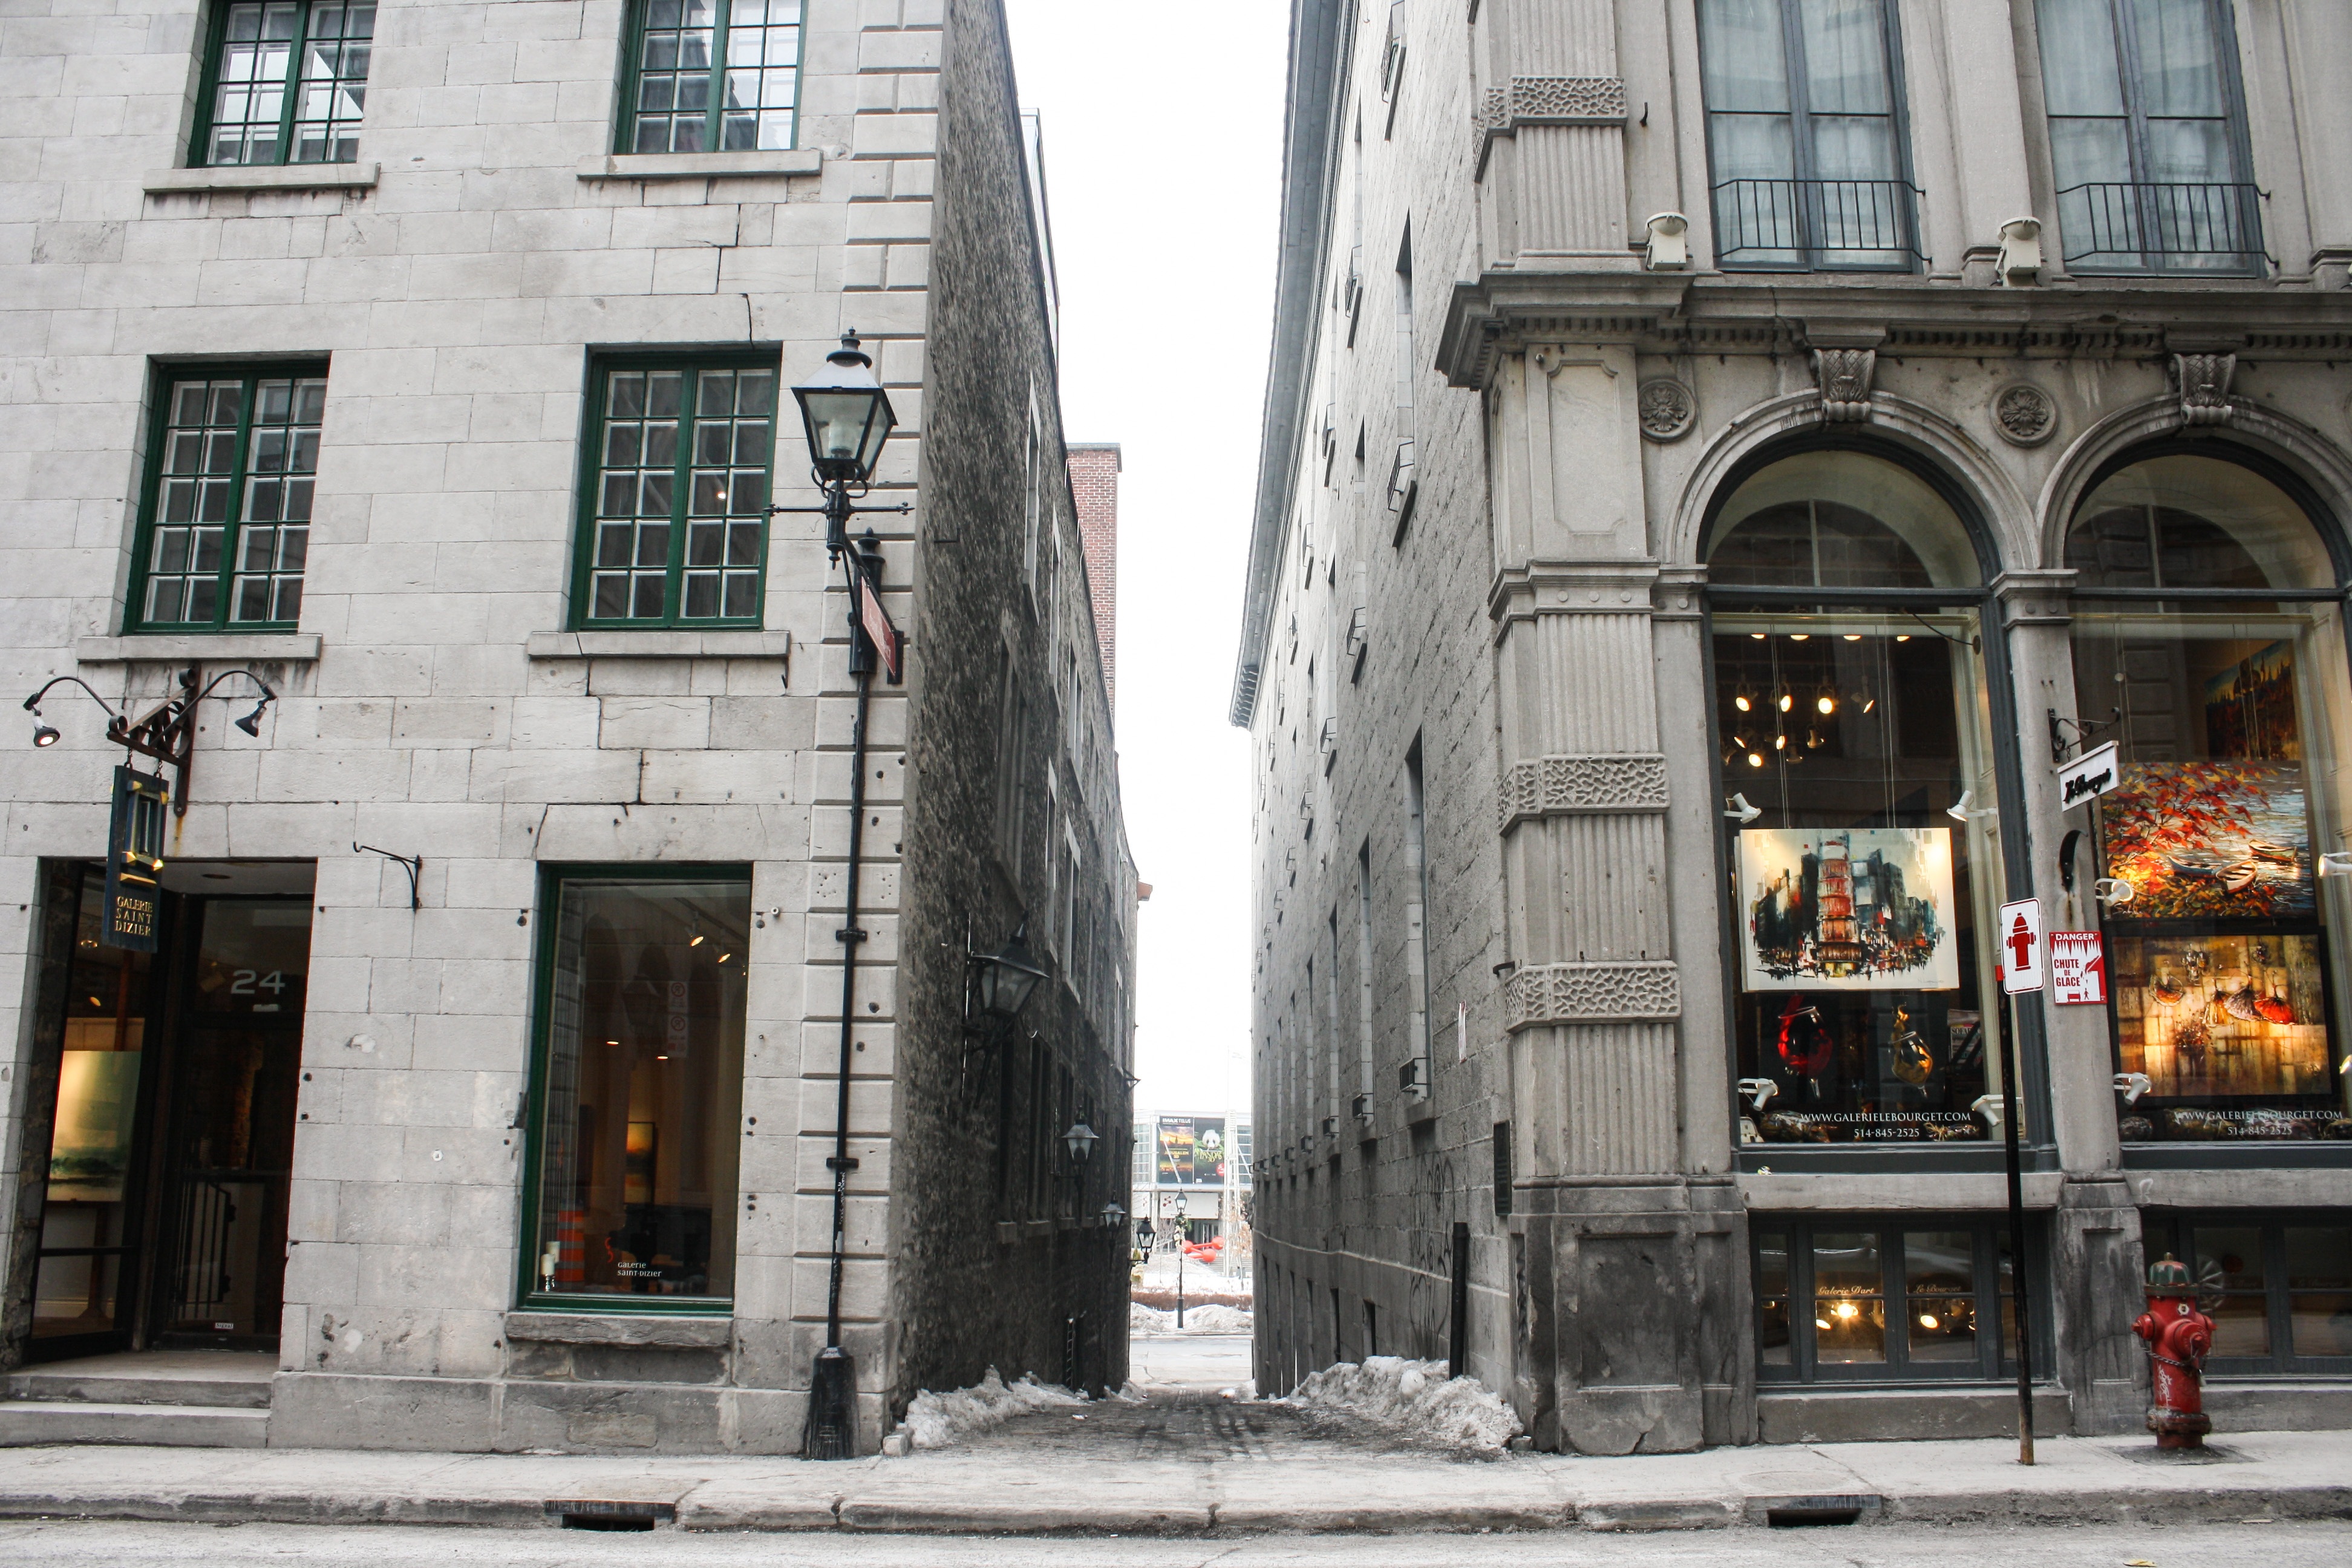
path, snow, winter, architecture, road, street, antique, window, town, building, old, alley, city, cityscape, downtown, landmark, facade, business, attraction, historic, tourism, buildings, canada, quebec, montreal, neighbourhood, urban area, human settlement